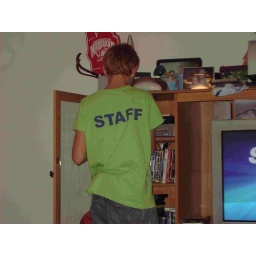
caleb in his bright green staff shirt